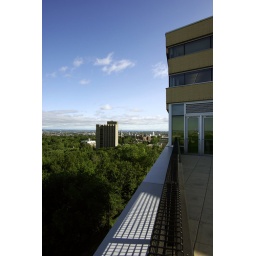
this photo is taken on the 6th floor of an engineering building in the universite de montreal campus. it's rad.